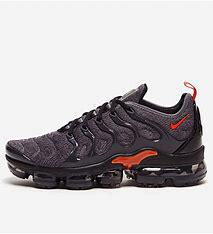
Brand: Nike
Model: Air Vapormax Plus